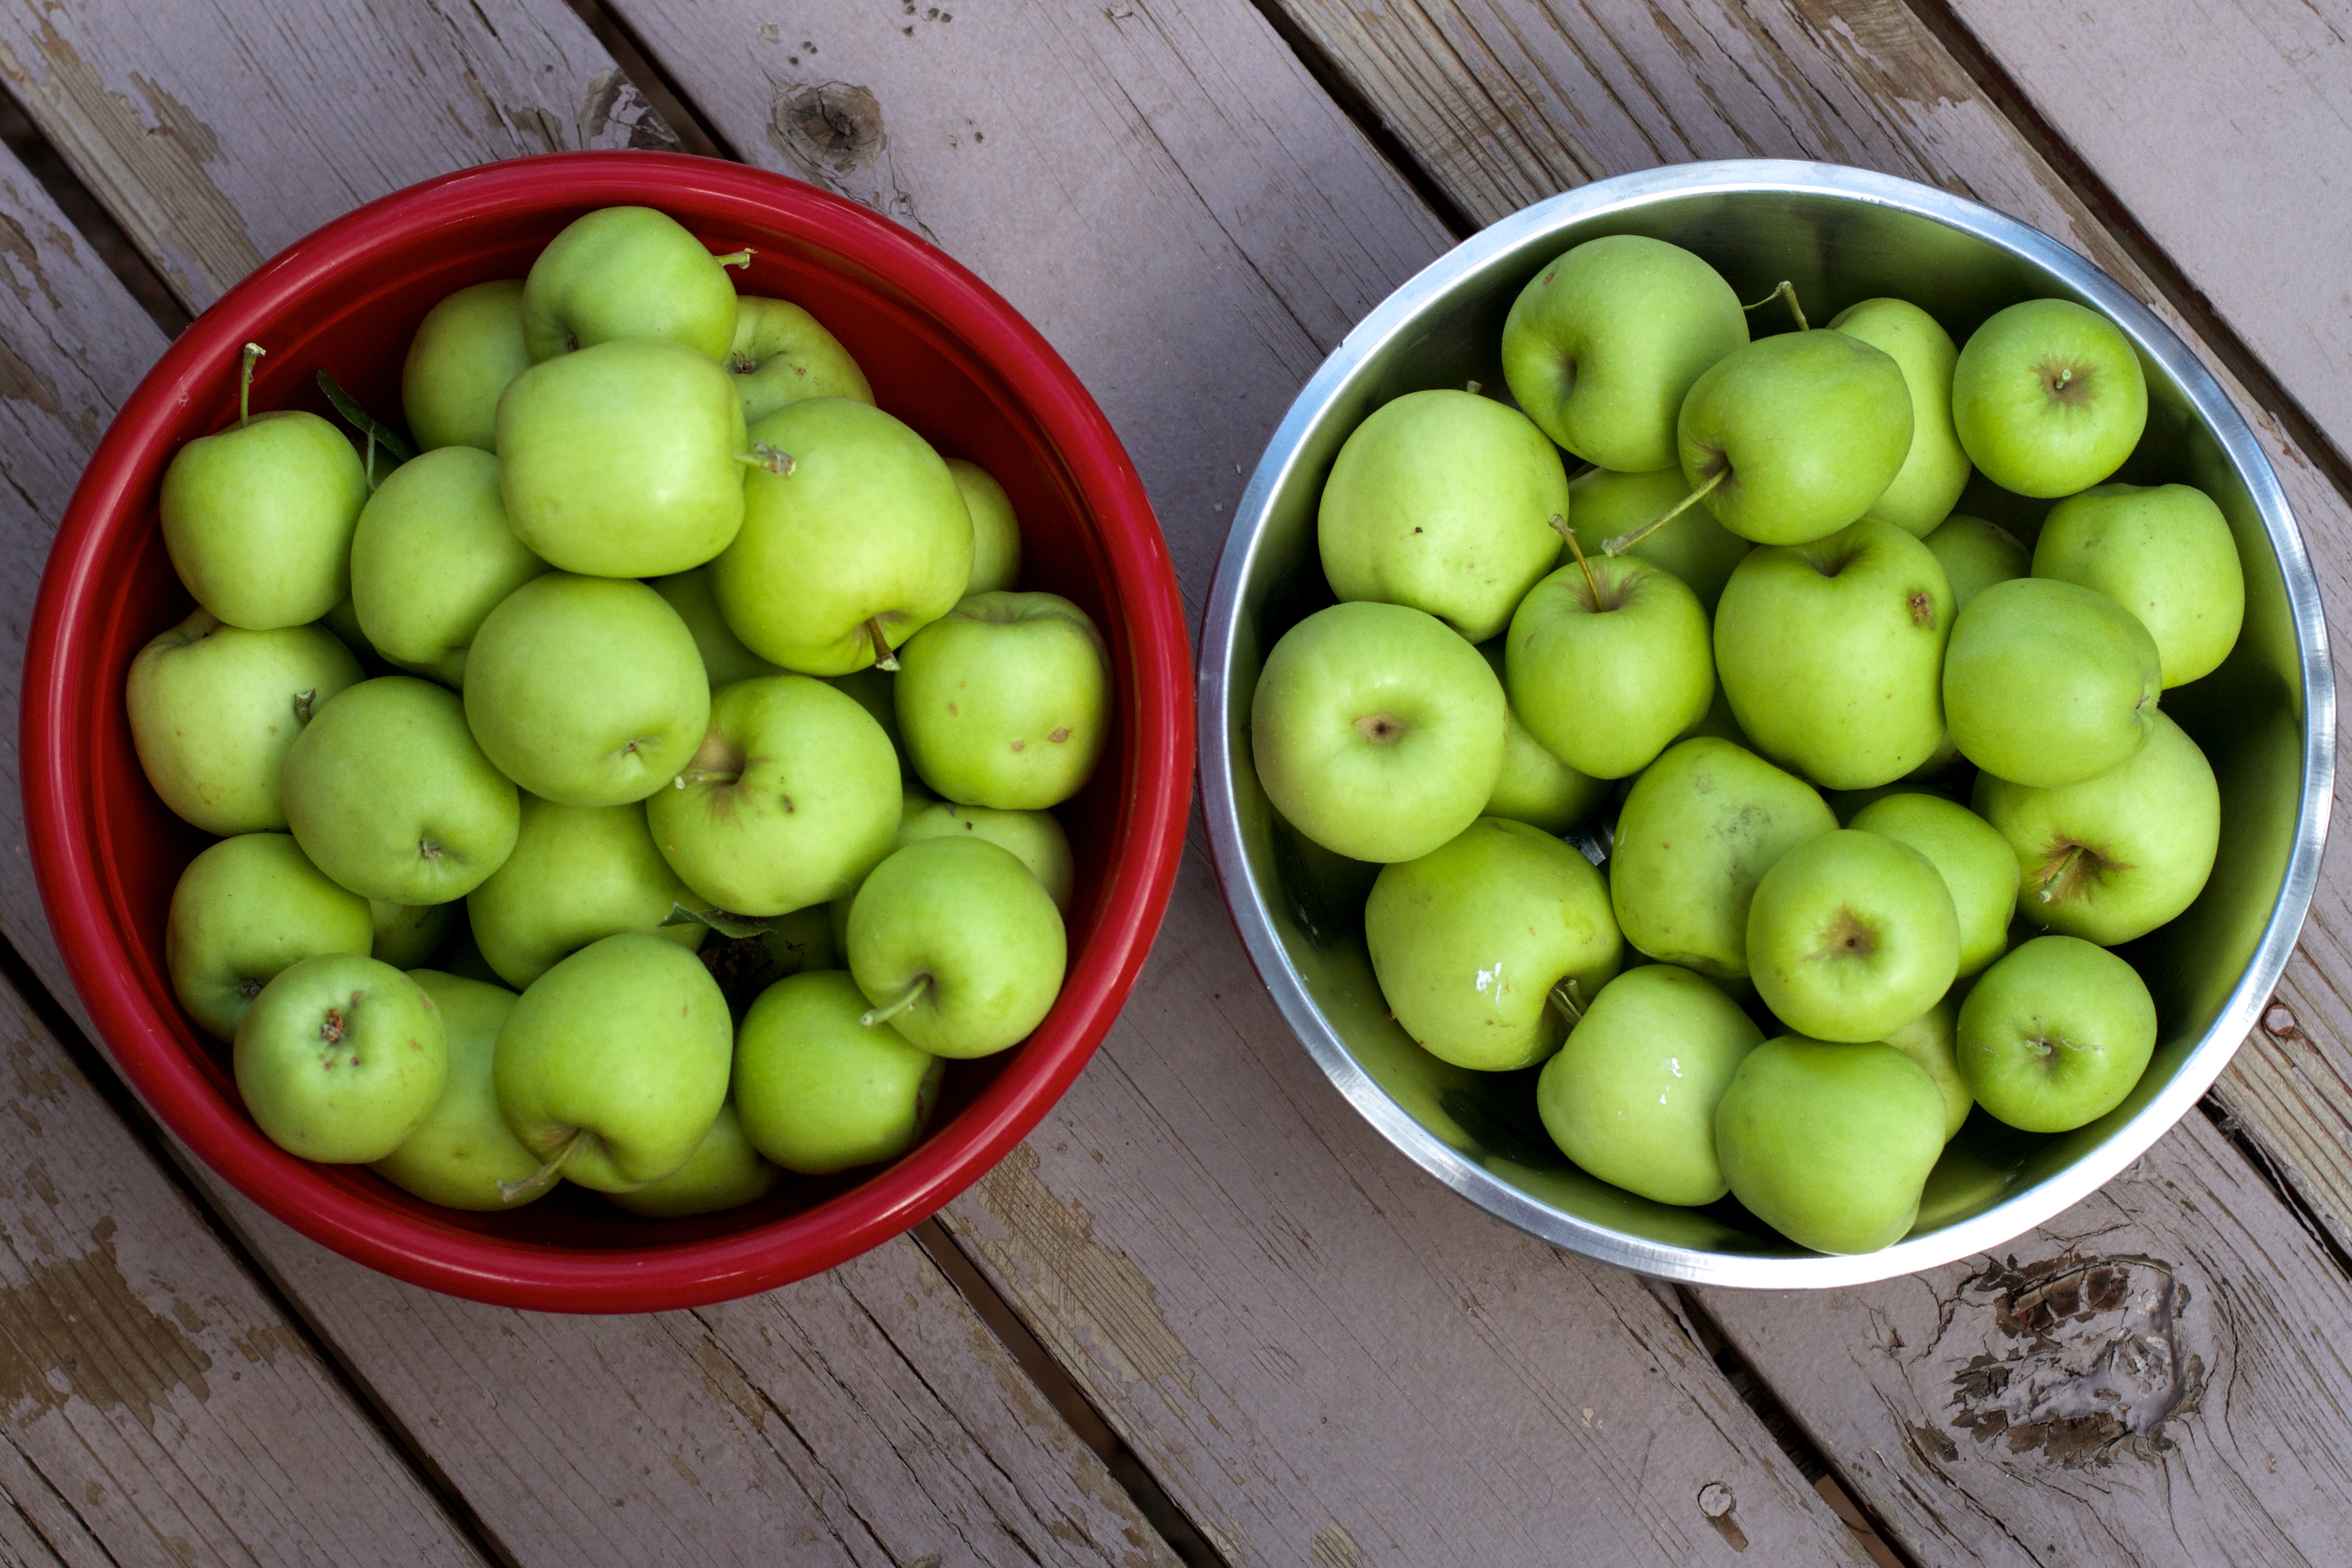
apple, plant, fruit, food, green, produce, vegetable, 2015365, flowering plant, rose family, land plant